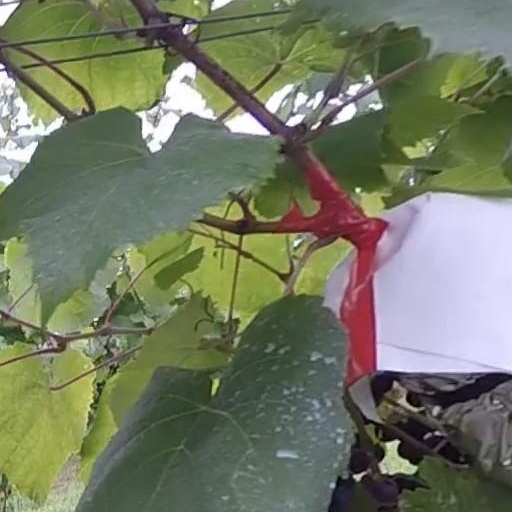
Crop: grape